Sarah Lancaster

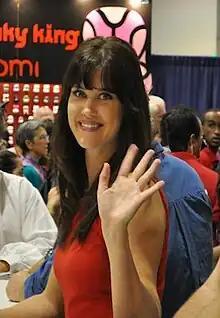
Sarah Lancaster at Comic Con 2010.

Sarah Lancaster (born February 12, 1980) is an American actress and director. She is known for her long-running roles as Rachel Meyers in the series "" and Ellie Bartowski in the comedy-spy series "Chuck", as well as playing Chloe Grefe in "Lovers Lane", Madison Kellner on "Everwood", and Marjorie in TV series "What About Brian".